Gott, wie dein Name, so ist auch dein Ruhm, BWV 171

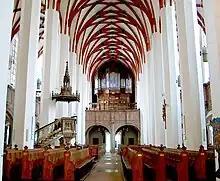
Thomaskirche, Leipzig

' (God, as Your name is, so is also Your praise), ', is a church cantata by Johann Sebastian Bach. He composed it in Leipzig for New Year's Day and probably first performed it on 1 January 1729.